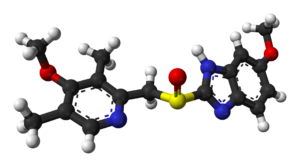
L'oméprazole est une substance active médicamenteuse de la famille des inhibiteurs de la pompe à protons qui réduit la sécrétion acide de l'estomac.